Maximilian I of Mexico

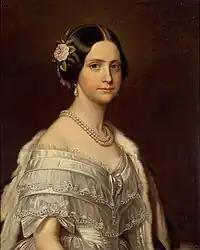
Maria Amélia of Brazil

This voyage took him to Lisbon, where he met the princess Maria Amélia of Braganza, daughter of the late Brazilian Emperor Pedro I. She was described as beautiful, pious, clever, and of a refined education. The pair fell in love. His brother Franz Joseph and his mother approved of a prospective marriage between them. Unfortunately, in February 1852, Maria Amélia contracted scarlet fever. Her health worsened over the months, developing tuberculosis. Her doctors advised her to leave Lisbon and go to Madeira, where she arrived in August 1852. At the end of November, she had lost hope of ever recovering her health. Maria Amélia died on February 4, 1853, which deeply shocked Maximilian.